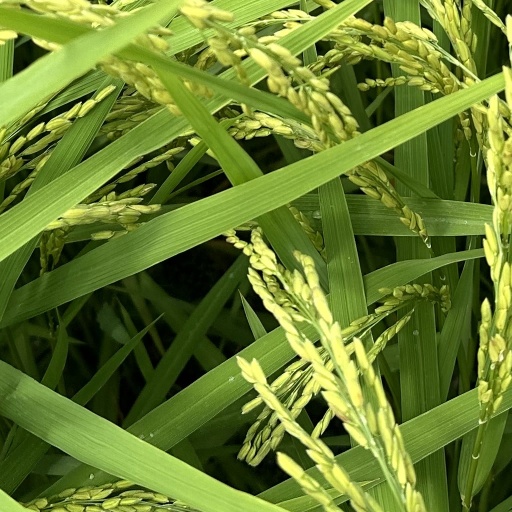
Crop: rice